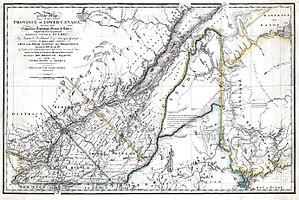
Une région administrative, au Québec, est la première division du territoire après celle de l'État. Le Québec est divisé en 17 régions administratives. Comme leur nom l'indique, il s'agit de divisions administratives et non politiques.